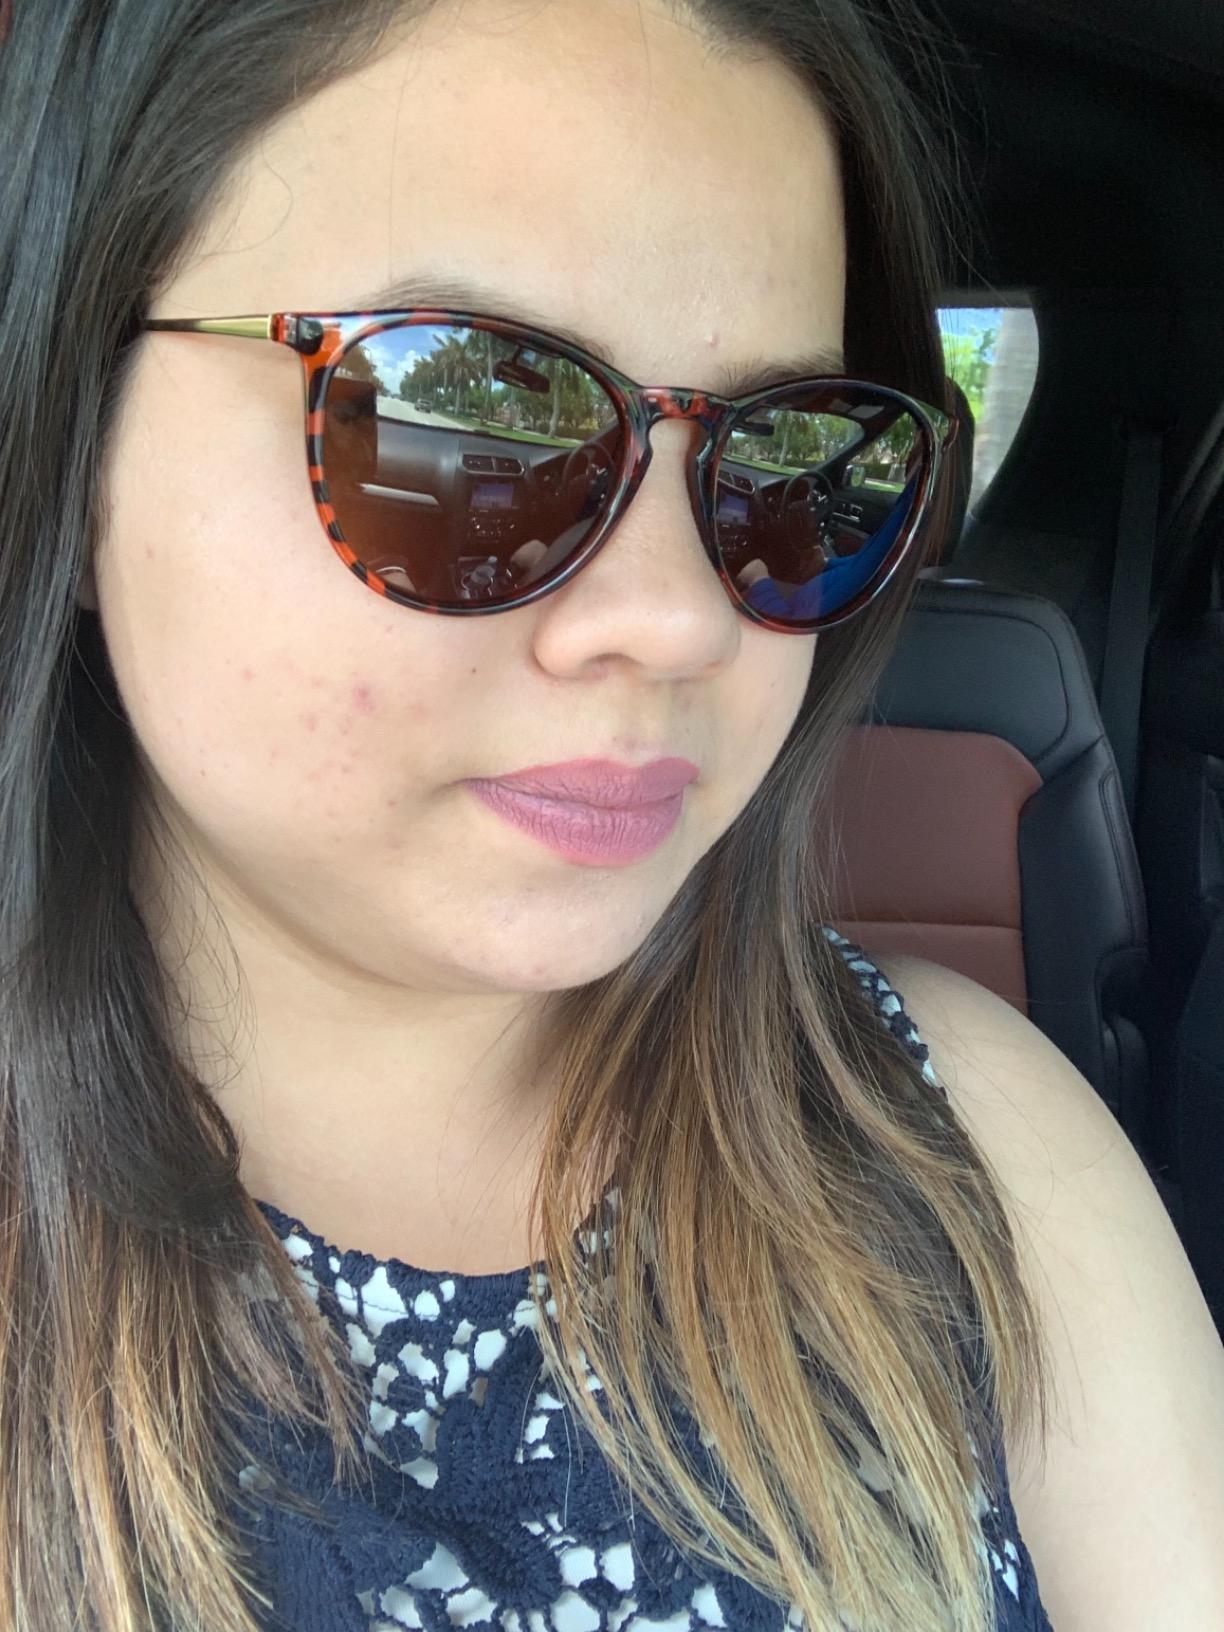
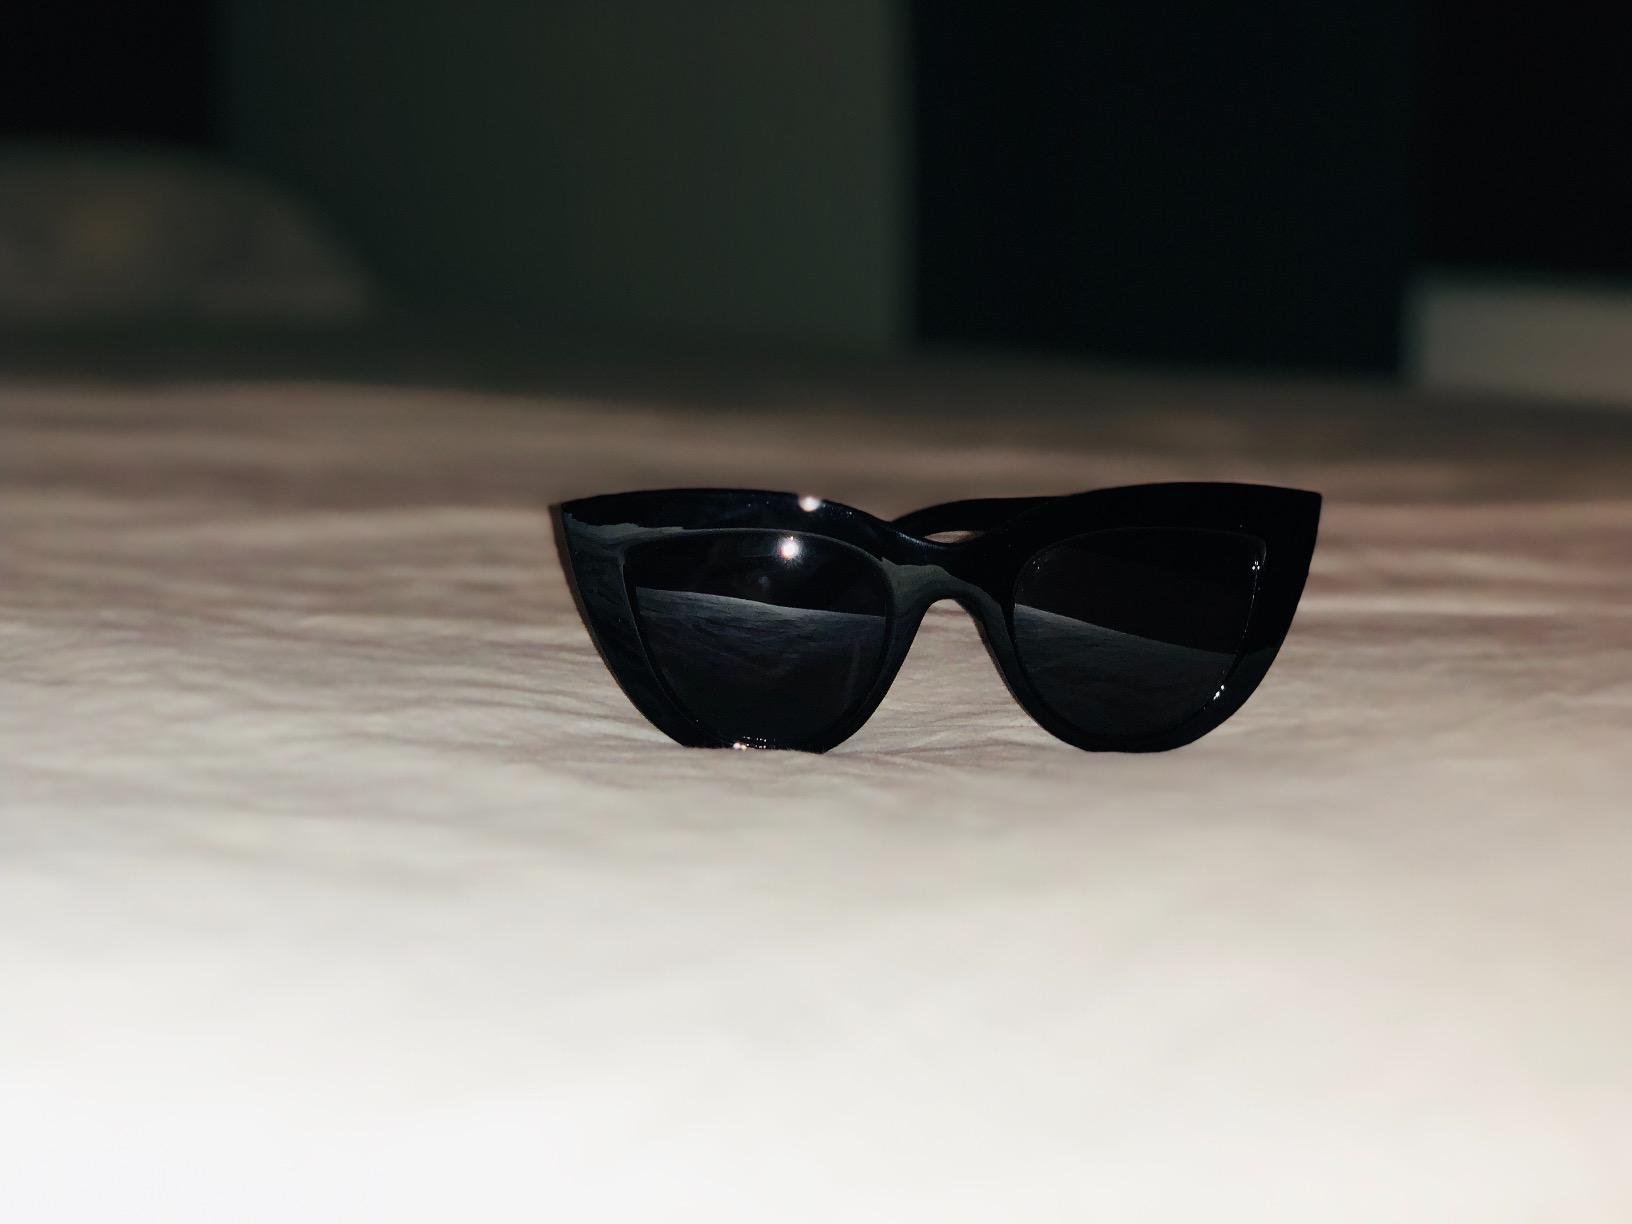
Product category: accessories_sunglasses
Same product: no